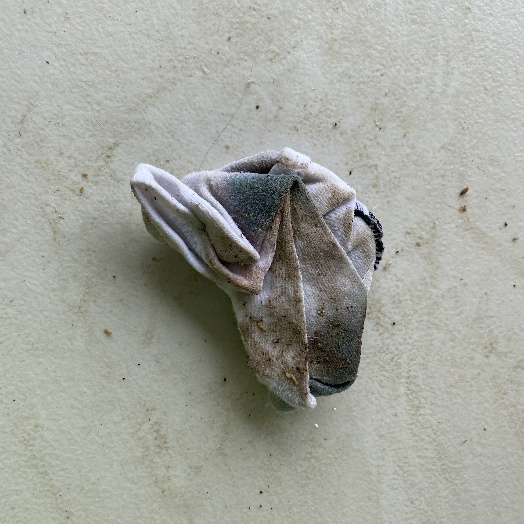
Label: Textile Trash